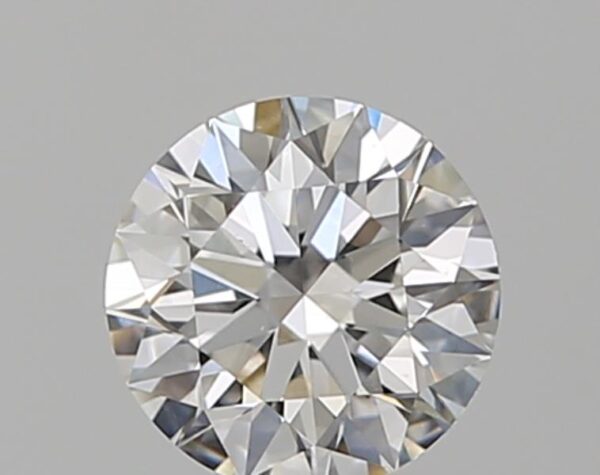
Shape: round
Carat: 0.57
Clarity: VS2
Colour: G
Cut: EX
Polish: EX
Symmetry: EX
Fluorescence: N
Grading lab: GIA
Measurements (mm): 5.29 x 5.31 x 3.29